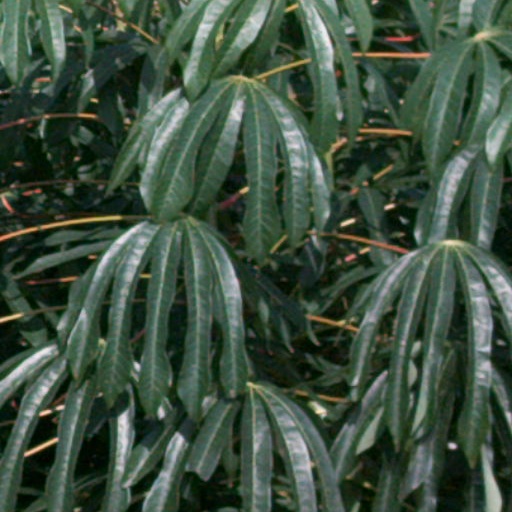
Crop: cassava